Catalonia

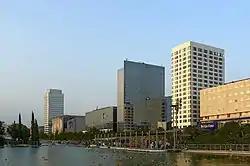
Eix Macià, Sabadell

The Parliament of Catalonia (Catalan: ) is the unicameral legislative body of the Generalitat and represents the people of Catalonia. Its 135members ("diputats") are elected by universal suffrage to serve for a four-year period. According to the Statute of Autonomy, it has powers to legislate over devolved matters such as education, health, culture, internal institutional and territorial organization, nomination of the President of the Generalitat and control the Government, budget and other affairs. The last Catalan election was held on 12 May 2024, and its current speaker (president) is Josep Rull, incumbent since 10June2024.